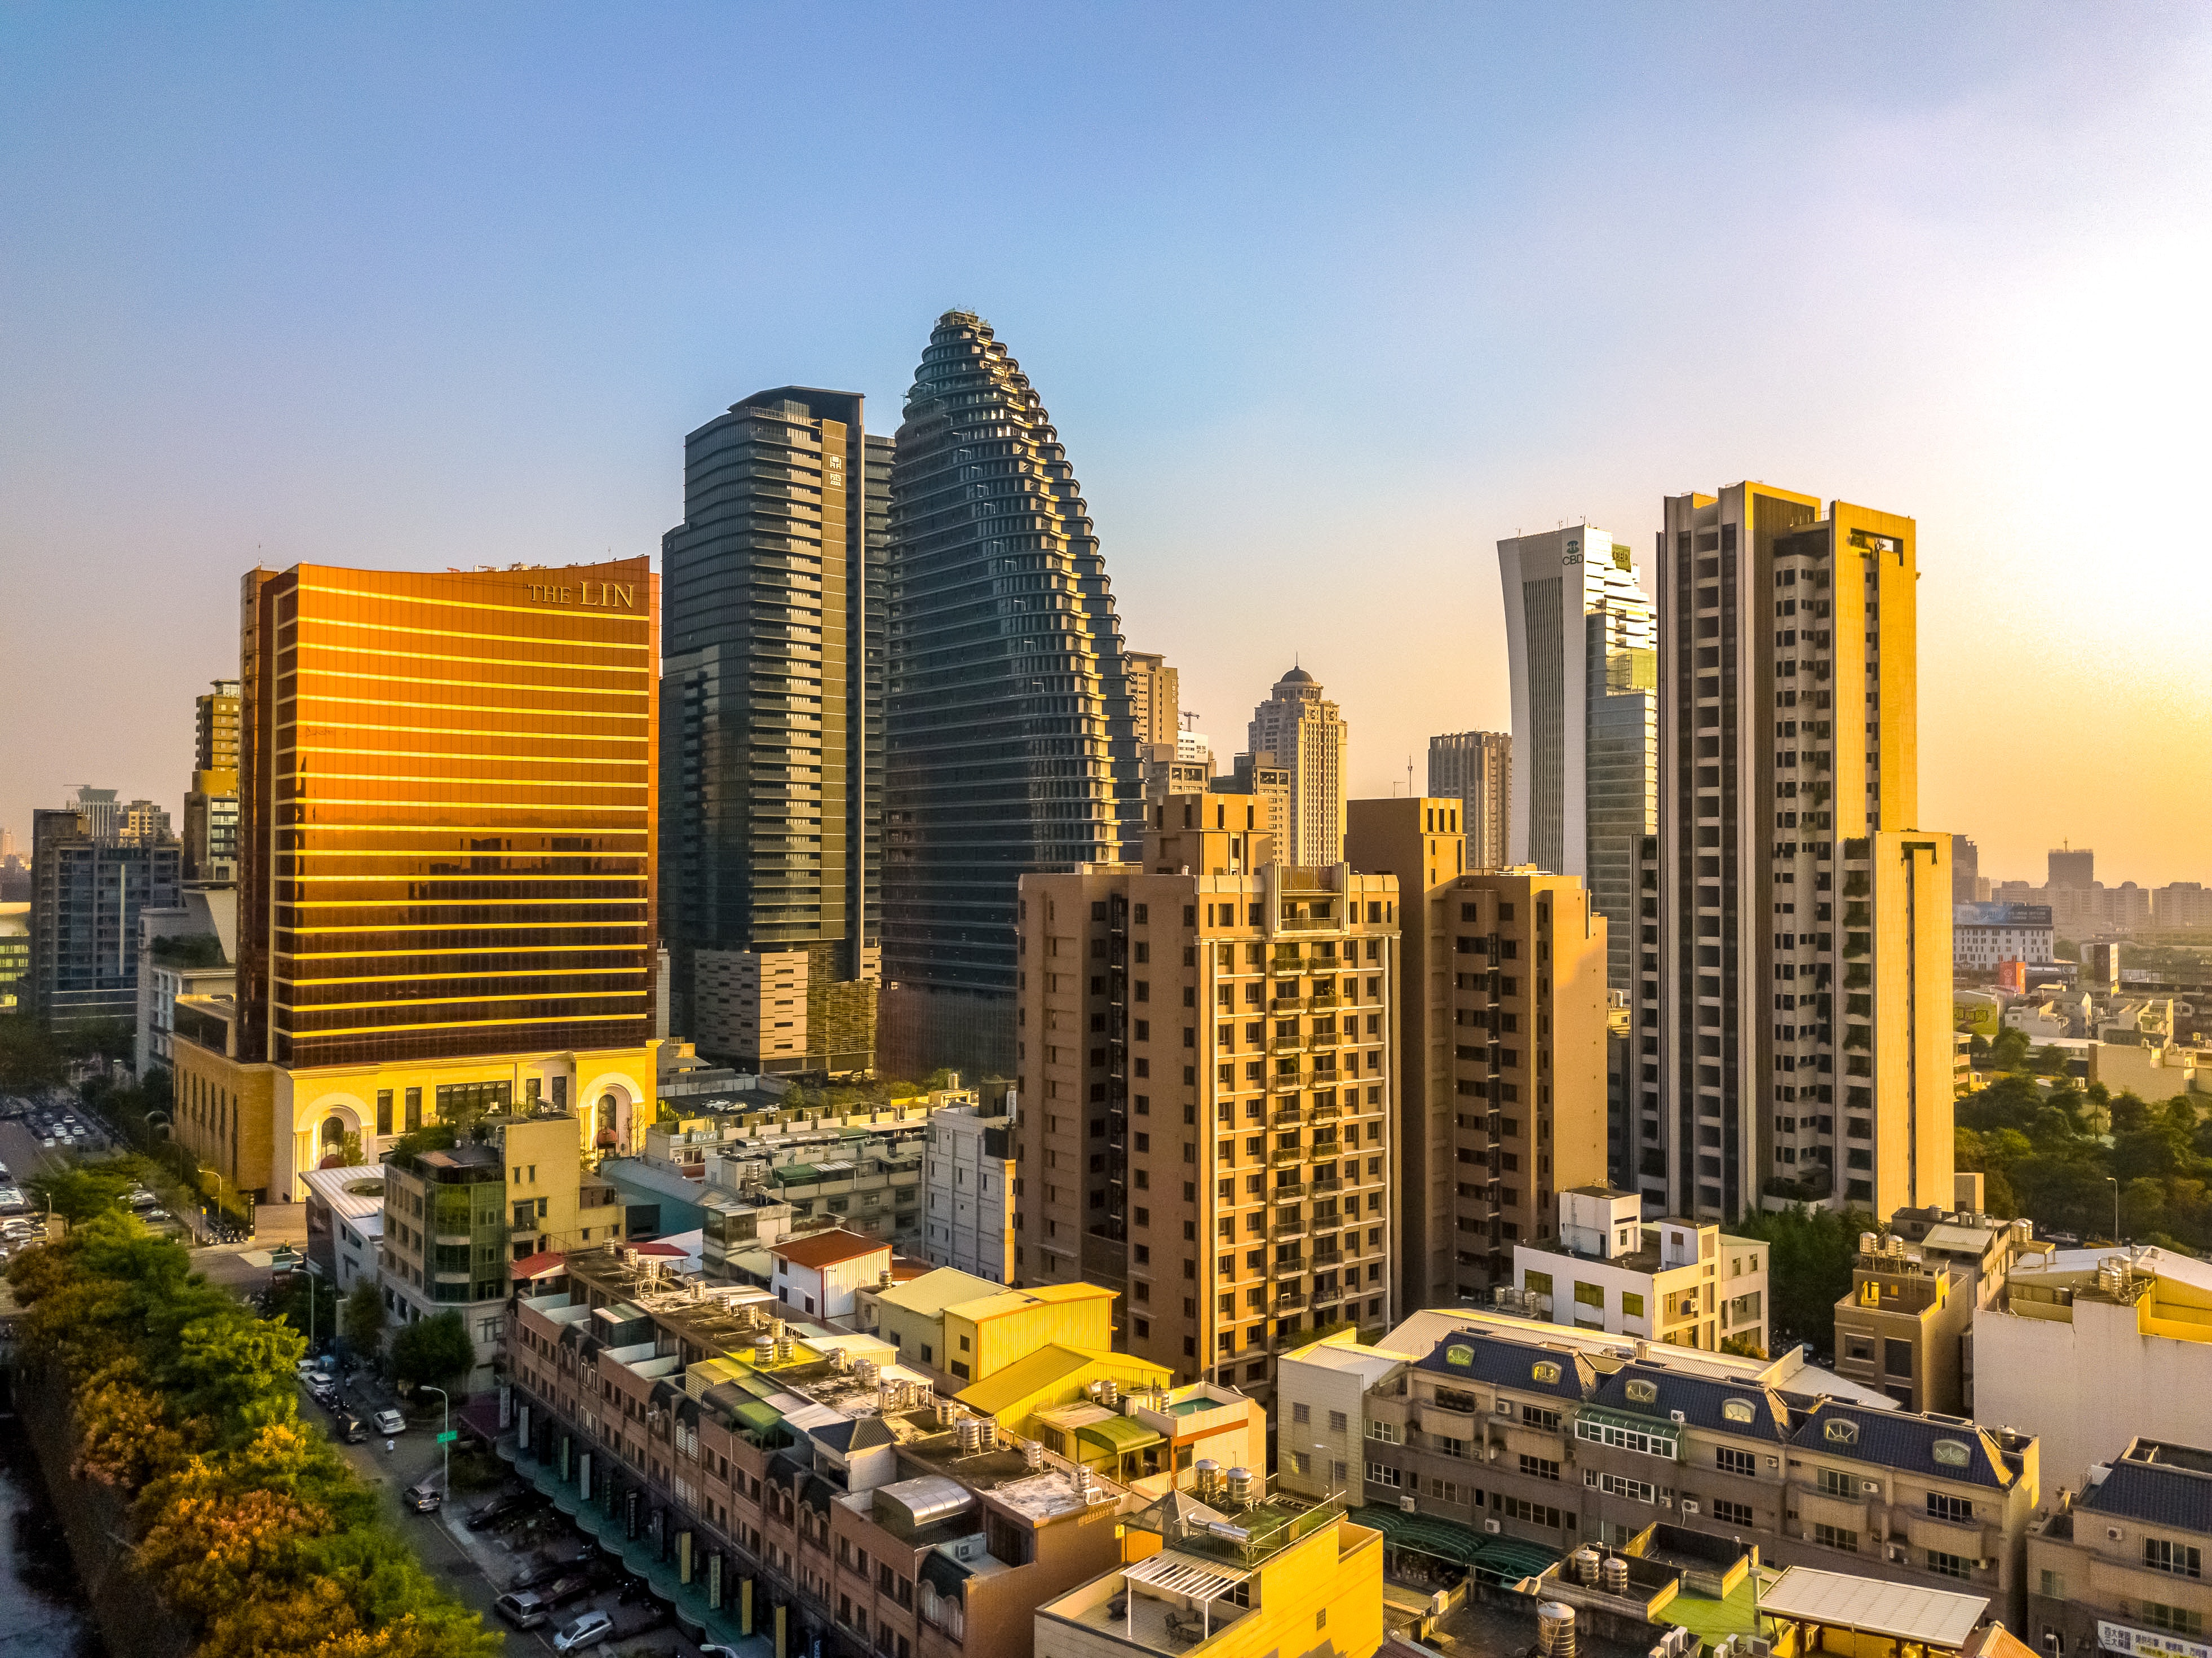
metropolitan area, city, cityscape, urban area, metropolis, tower block, skyscraper, daytime, skyline, human settlement, sky, yellow, downtown, commercial building, condominium, building, mixed use, architecture, landmark, real estate, residential area, neighbourhood, corporate headquarters, aerial photography, apartment, landscape, night, tower, urban design, horizon, evening, headquarters, hotel, world, tourism